Treween

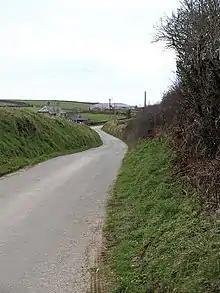
Lane to Treweens Farm.

Treween is a hamlet in the parish of Altarnun, Cornwall, England, United Kingdom.